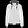
Label: Coat